Describe the emotion expressed in this image:  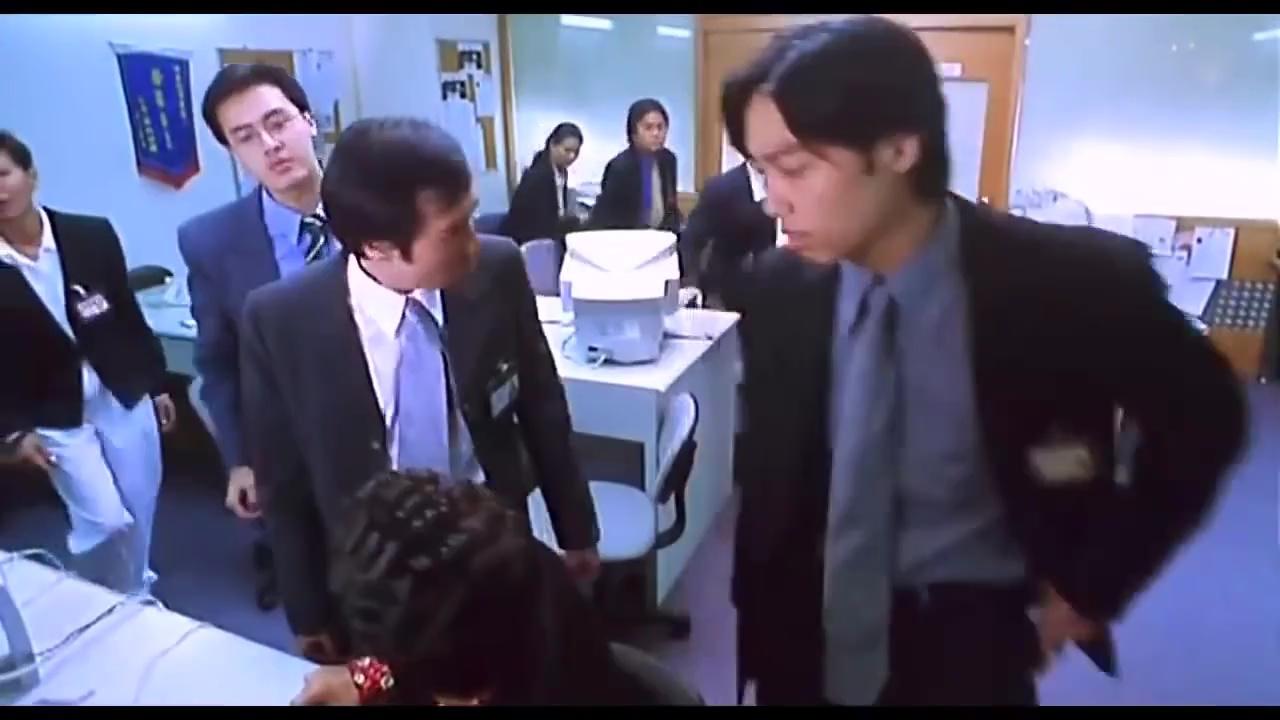
This person displays Suffering, valence and arousal with low intensity.